Juan Soriano (artist)

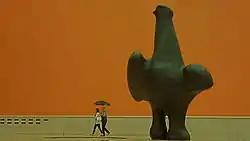
Jalisco artist sculpture Juan Soriano sculpture

Soriano began his career early in life and fame came early as well. Soriano's work was first exhibited at the Guadalajara Museum, which led to his move to Mexico City in 1935. From 1936 to 1937 he studied at the Escuela Noctura de Arte para Obreros under Emilio Caero and Santos Balmori. Balmori helped him to be accepted into the Liga de Escritores y Artistas Revolucionarios (LEAR) and a small exhibition at the end of this course at the Palacio de Bellas Artes brought him to the attention of Inés Amor. However, he did not stay with LEAR for long, leaving in 1938 because he did not like its politics.